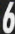
Number: 6